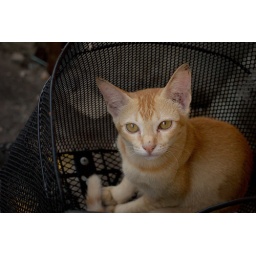
stray cat in basket